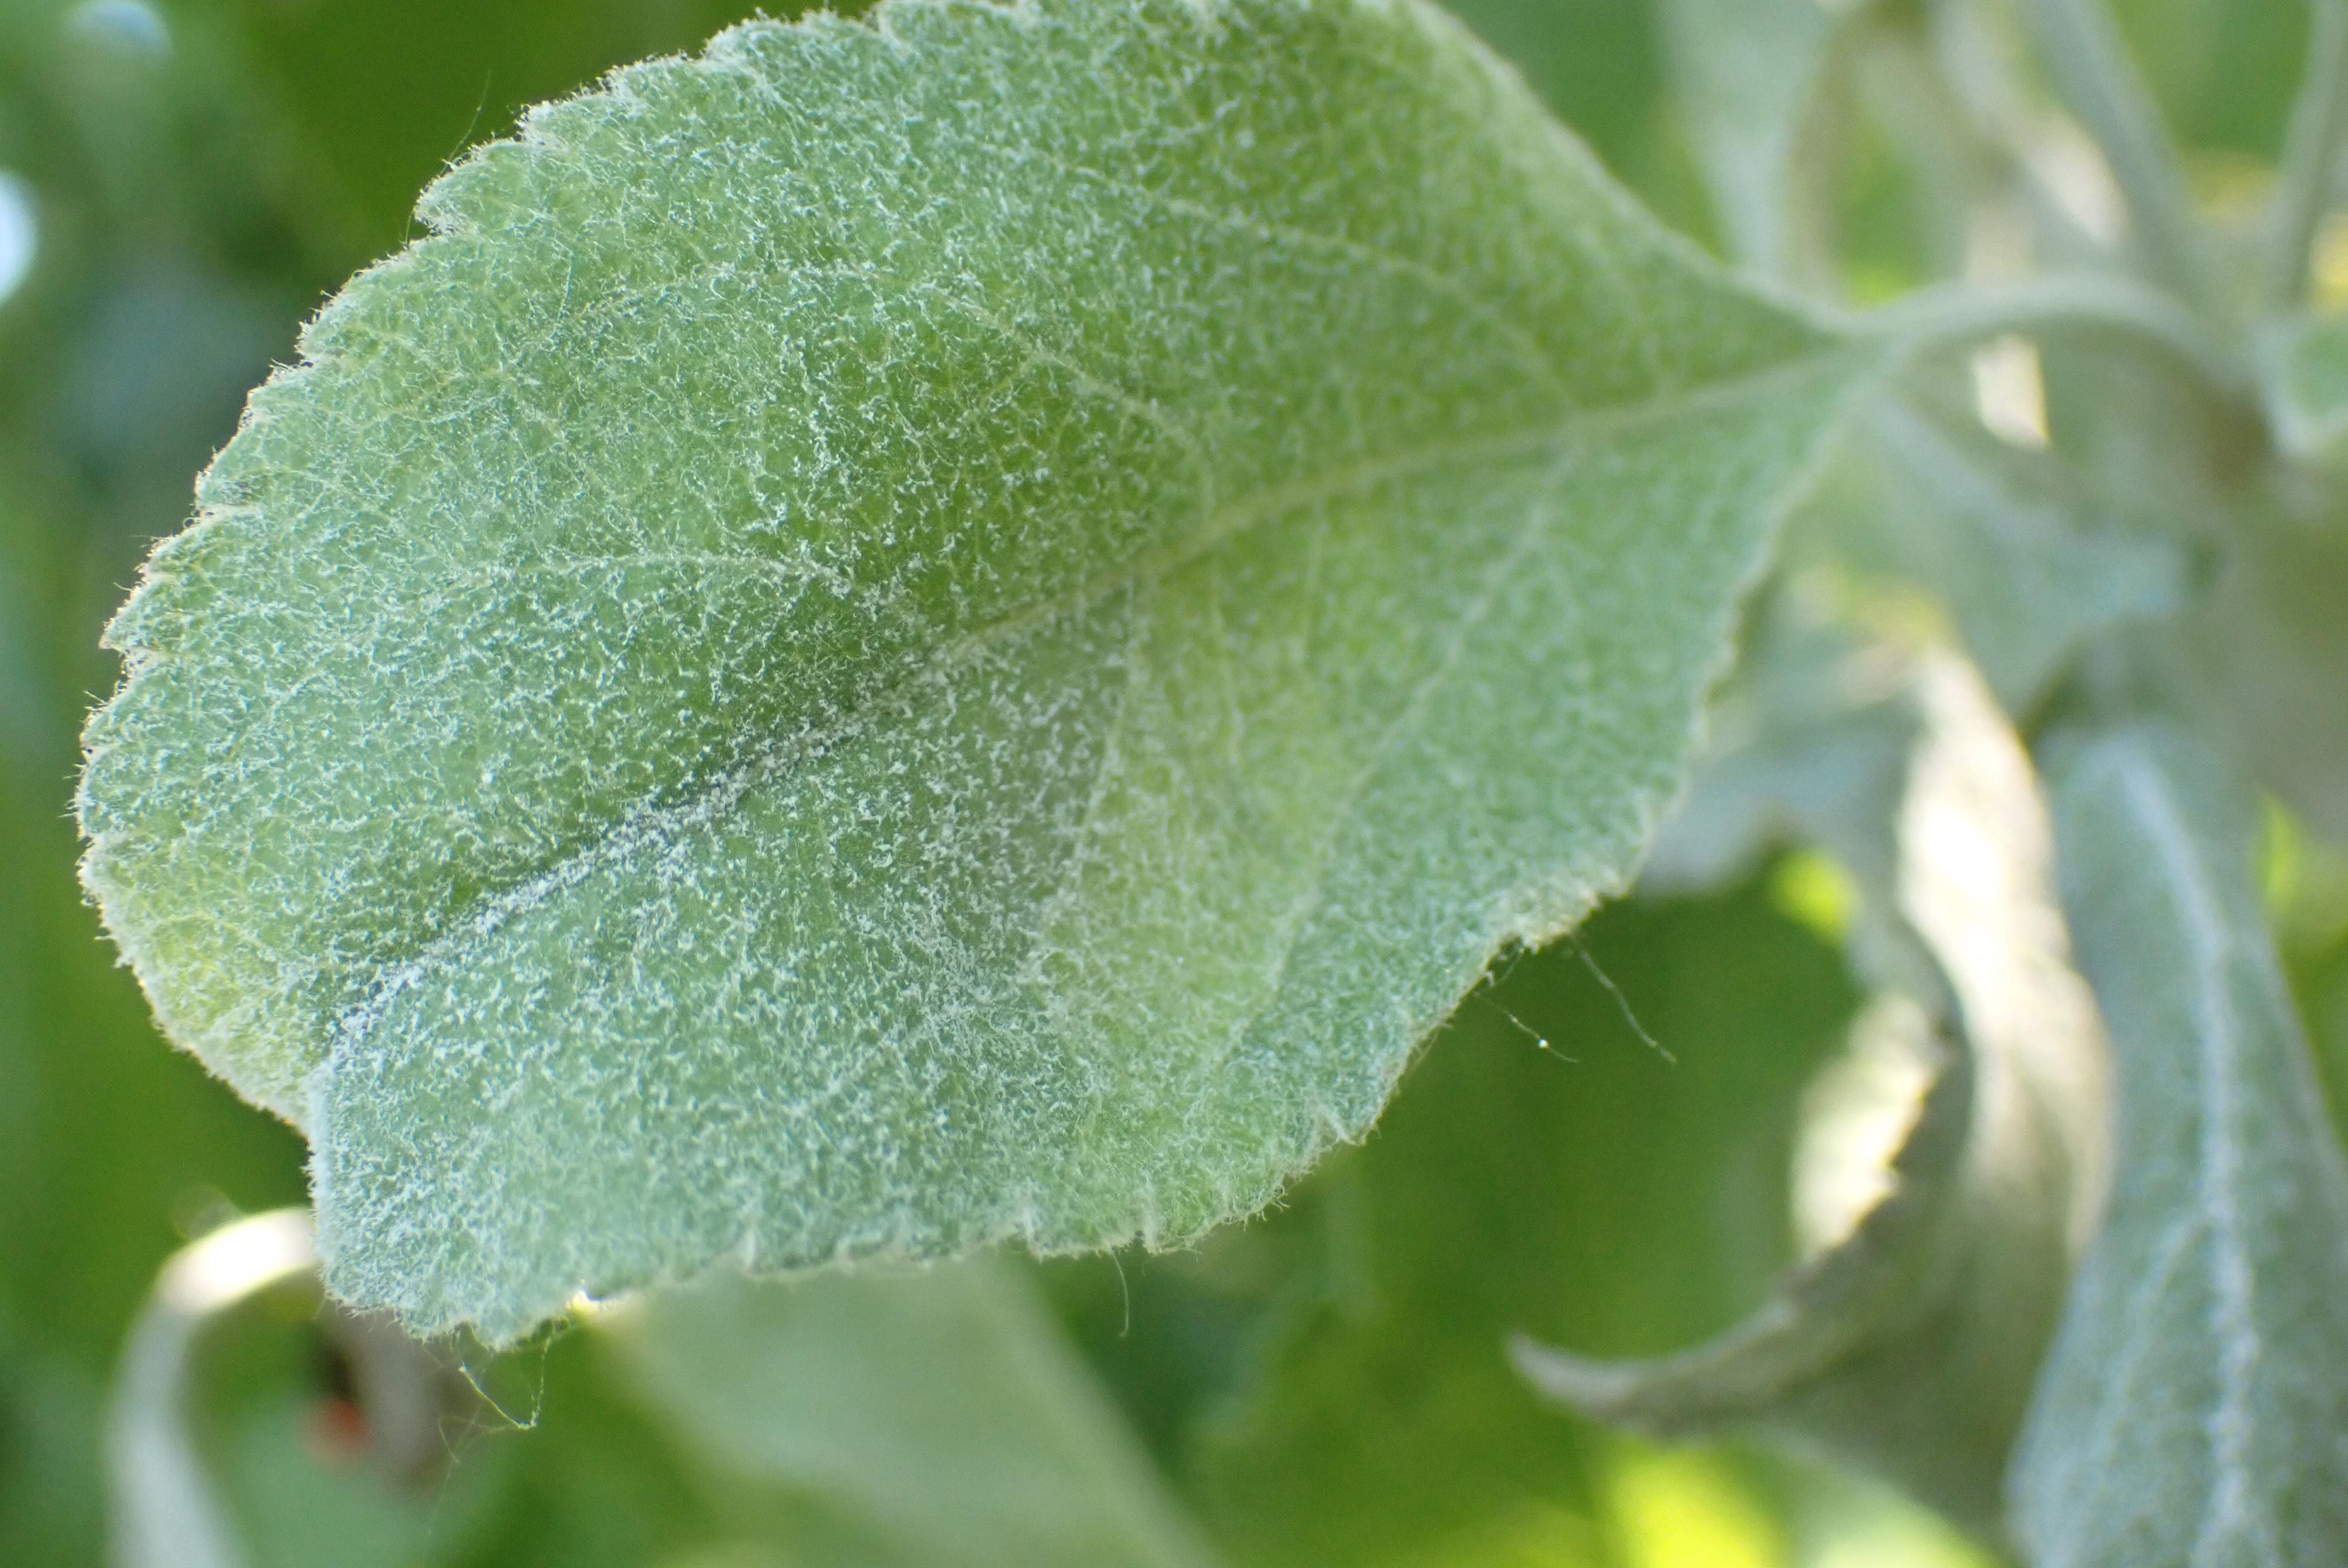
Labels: powdery_mildew